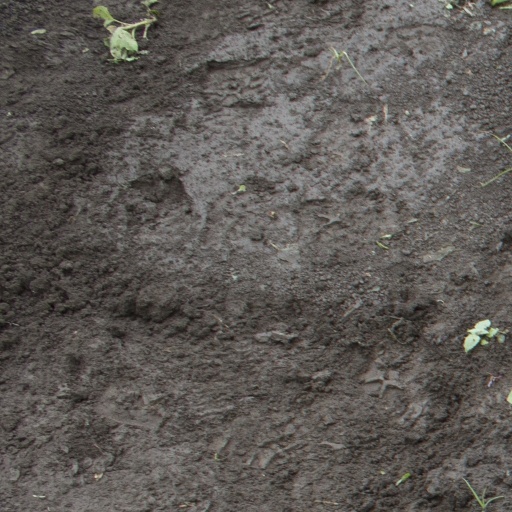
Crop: soybean